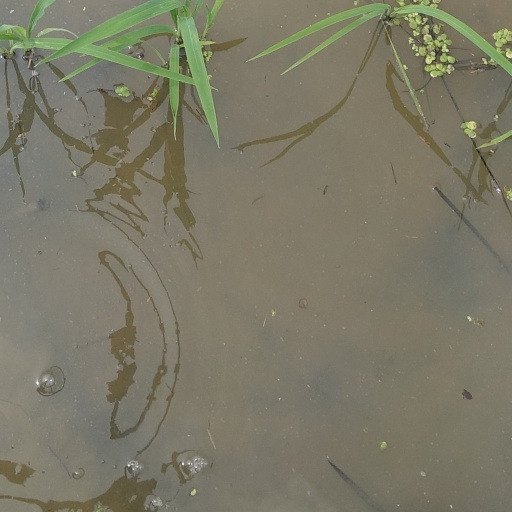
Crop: rice